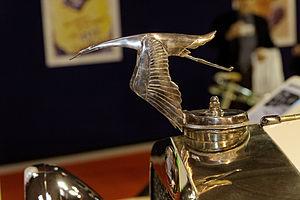
Skoda - licence Hispano Suiza H6B